Château de Chantemerle

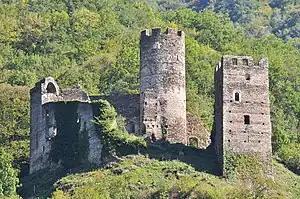

The Château de Chantemerle is a ruined castle in the "commune" of La Bâthie in the Savoie "département" of France. It is also known locally as Château de Saint-Didier.